Talaud Islands Regency

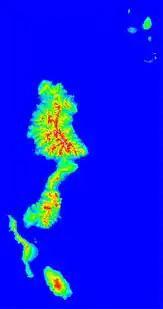
A Topographical Map of the Islands

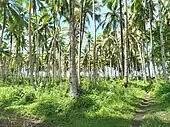
A coconut plantation in Tampan'amma District, Talaud Islands Regency; coconut is among the major cash crops in the regency.

Grouping Talaud with the Sangihe Islands and Sitaro regencies, there are 77 islands in the Talaud-Sangihe archipelagos, of which 56 are inhabited. Compared with the Sangihe archipelago, the islands are low-lying and forested, with hills rising to 2,231 feet (680 metres). The coast of Karakelong Island is steep except on the southern shore, which is fringed by a wide reef.